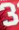
Number: 3